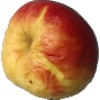
Label: red_yellow_apple